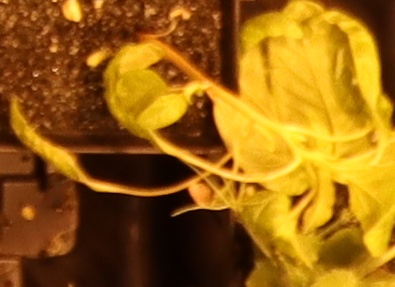
Label: Palmer Amaranth